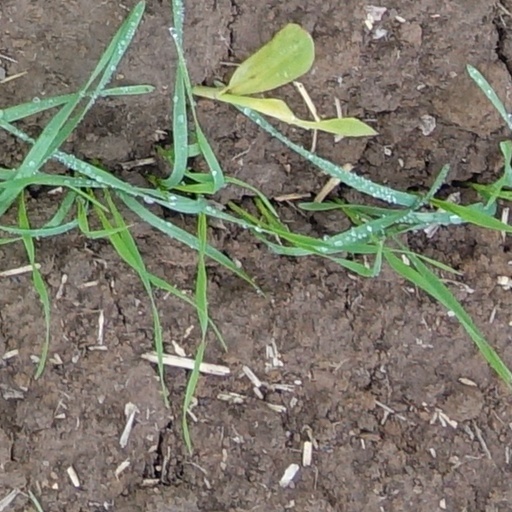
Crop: wheat